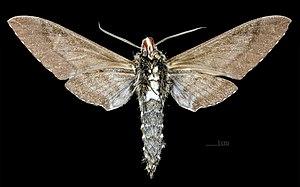
Euryglottis dognini est une espèce de lépidoptère de la famille des Sphingidae, de la sous-famille des Sphinginae, de la tribu des Sphingini et du genre Euryglottis.